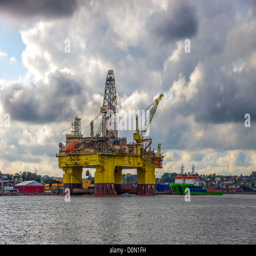
oil rig in the port